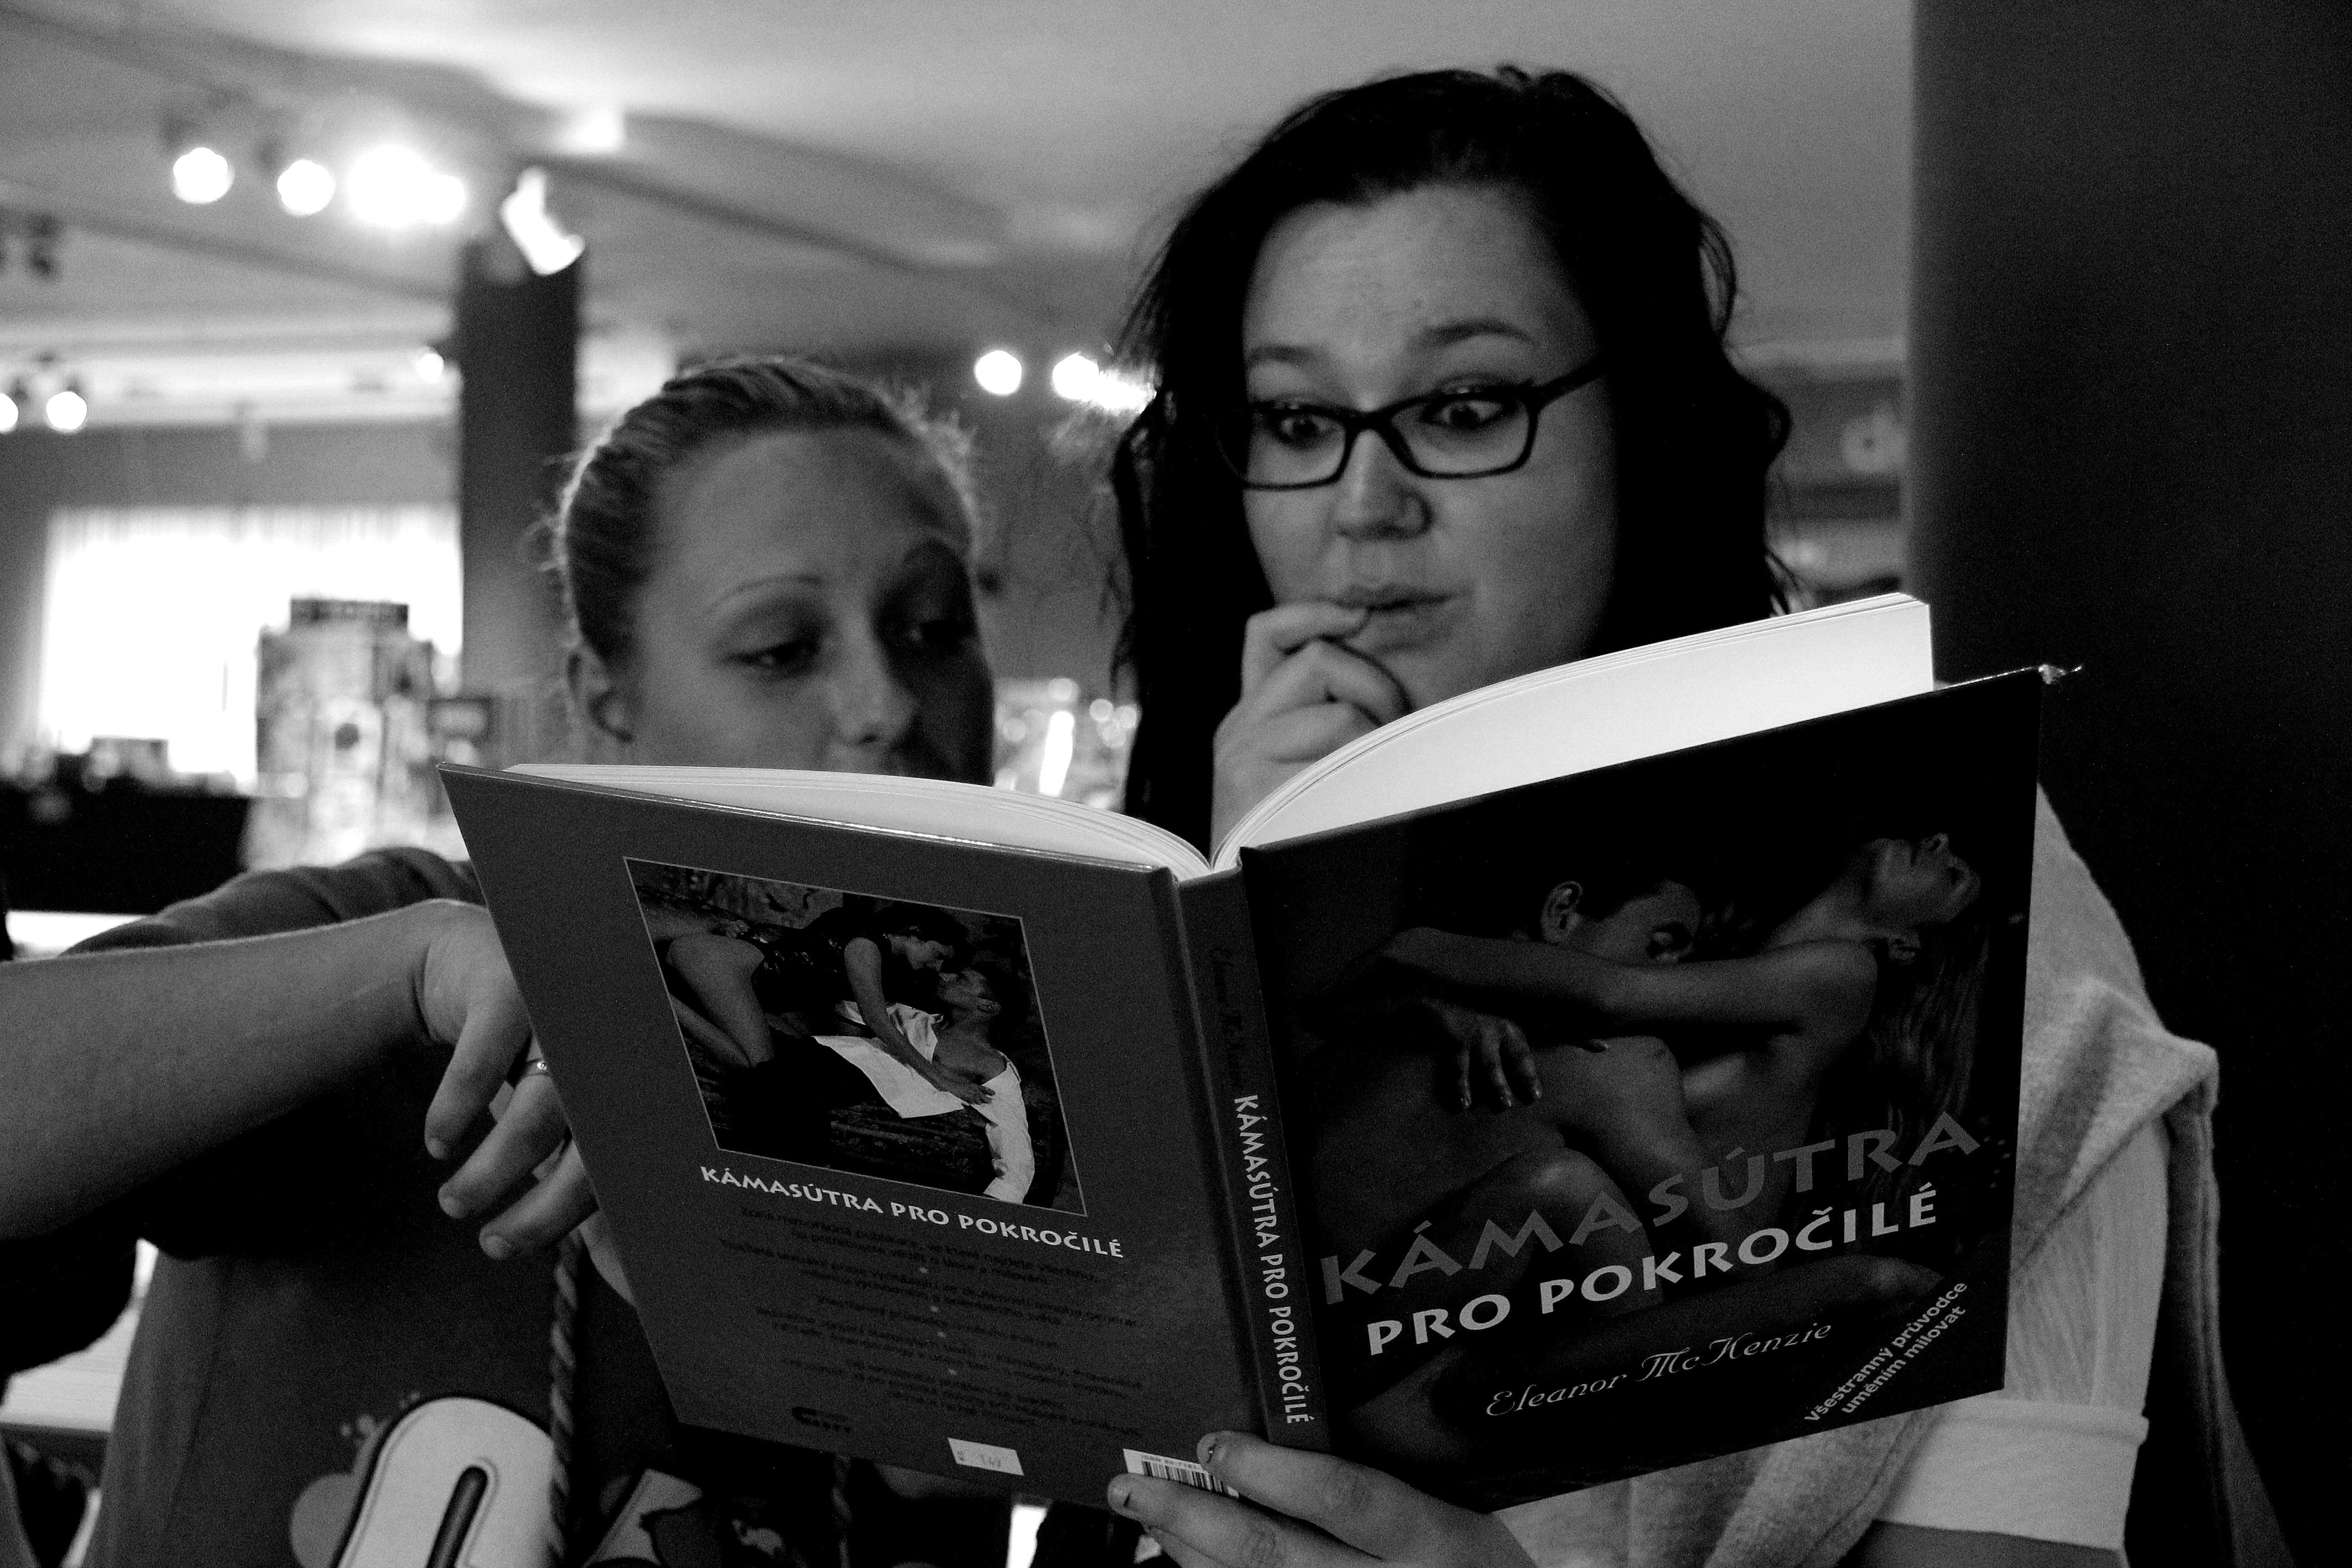
black and white, white, photography, black, monochrome, trip, girls, library, photograph, school, kamasutra, monochrome photography